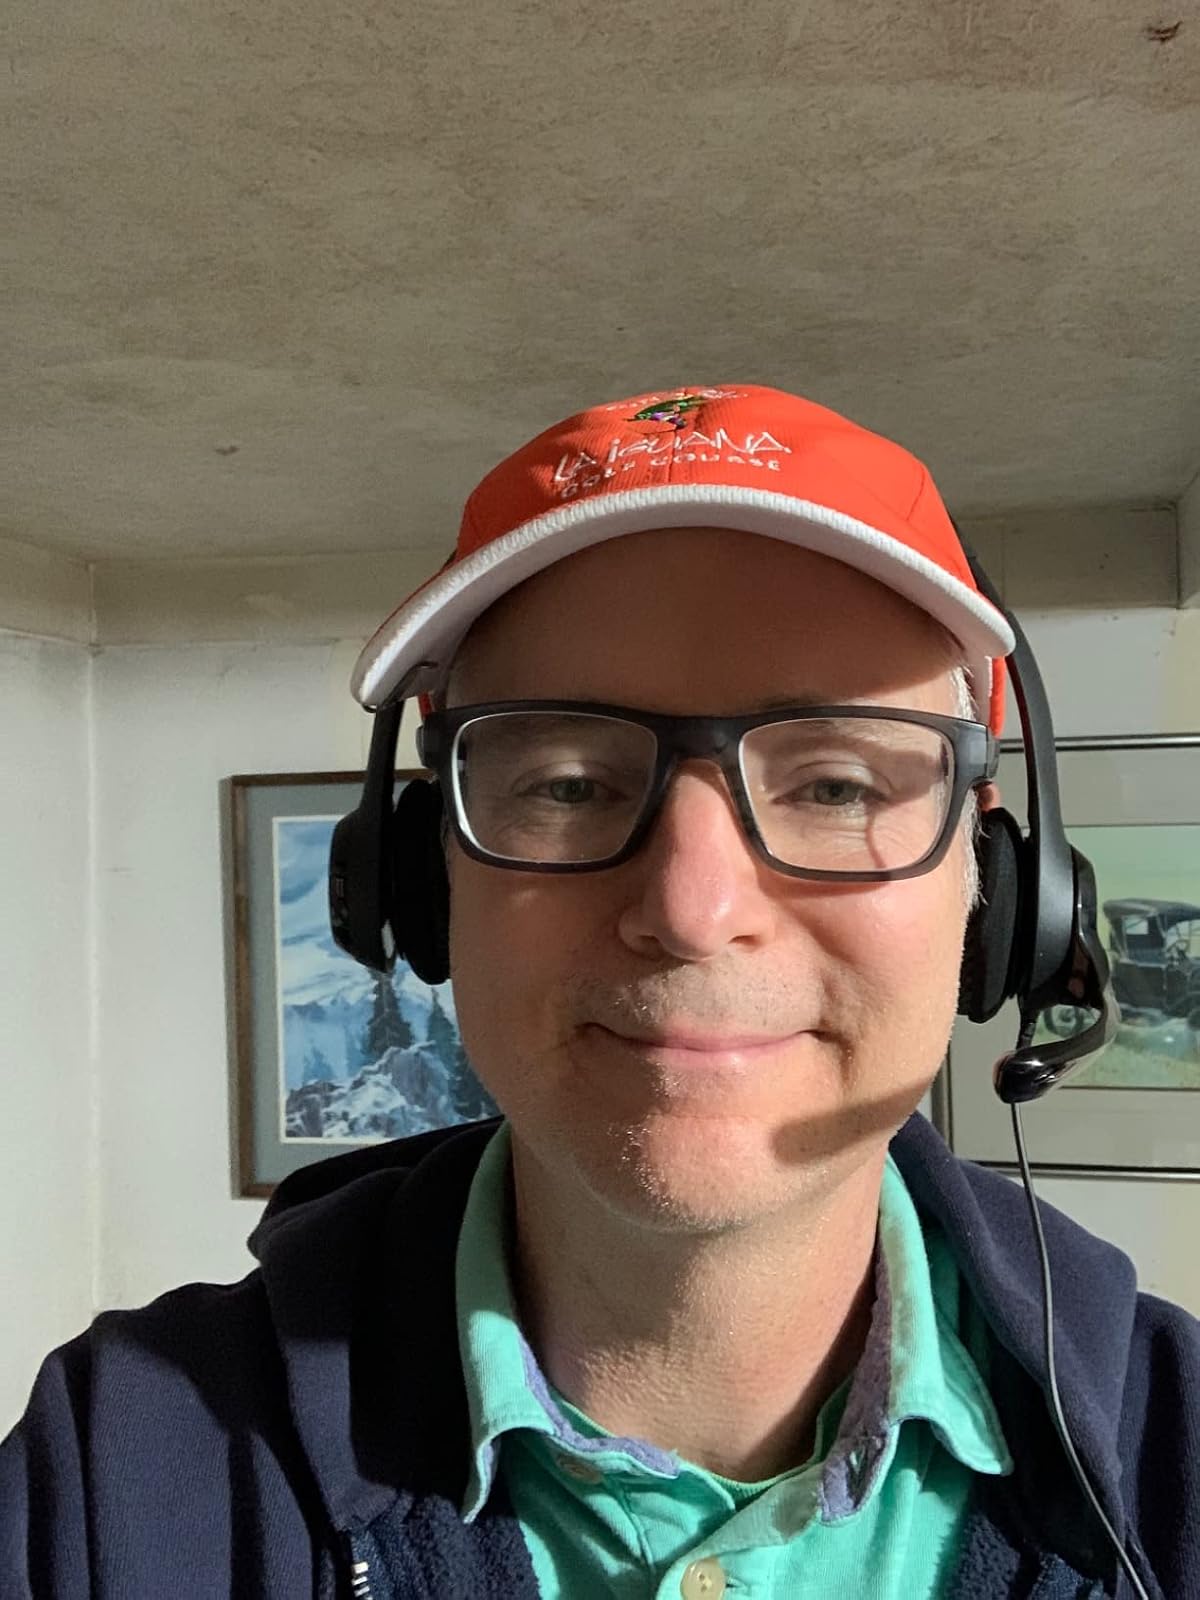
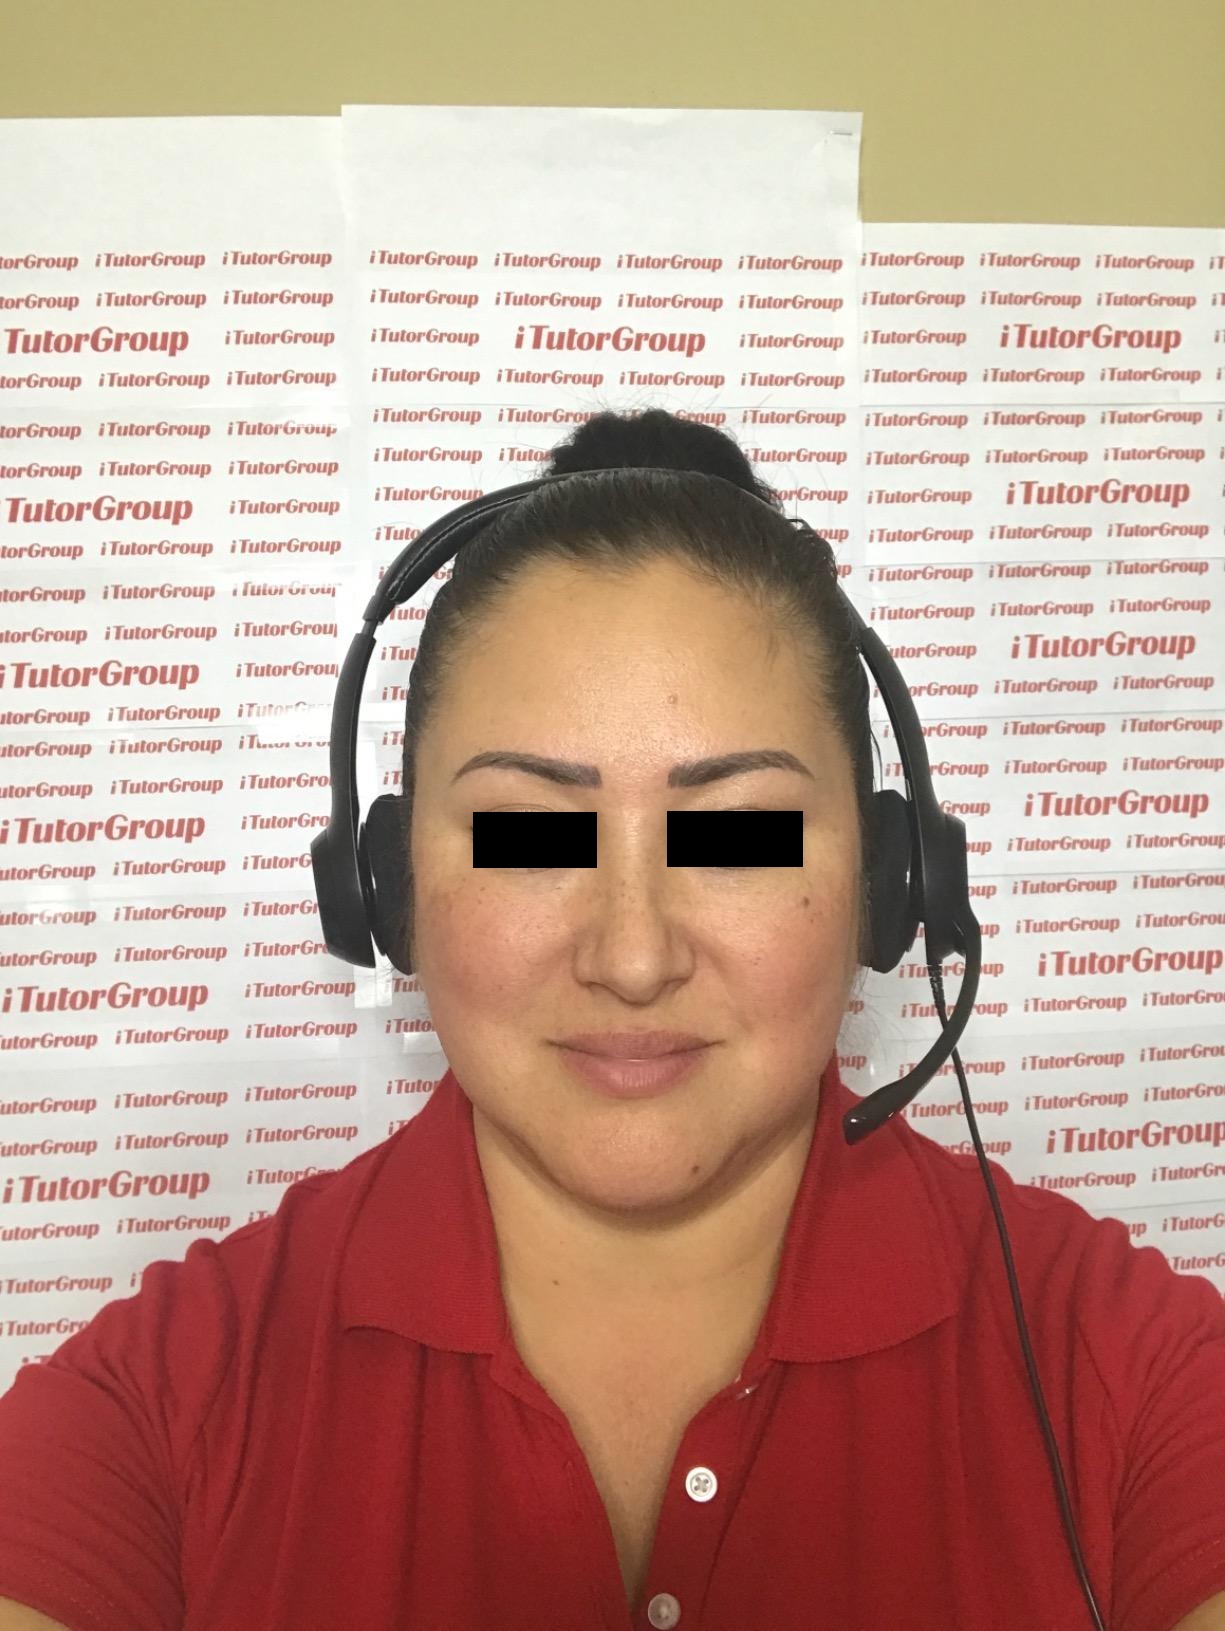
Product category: headphones
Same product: yes